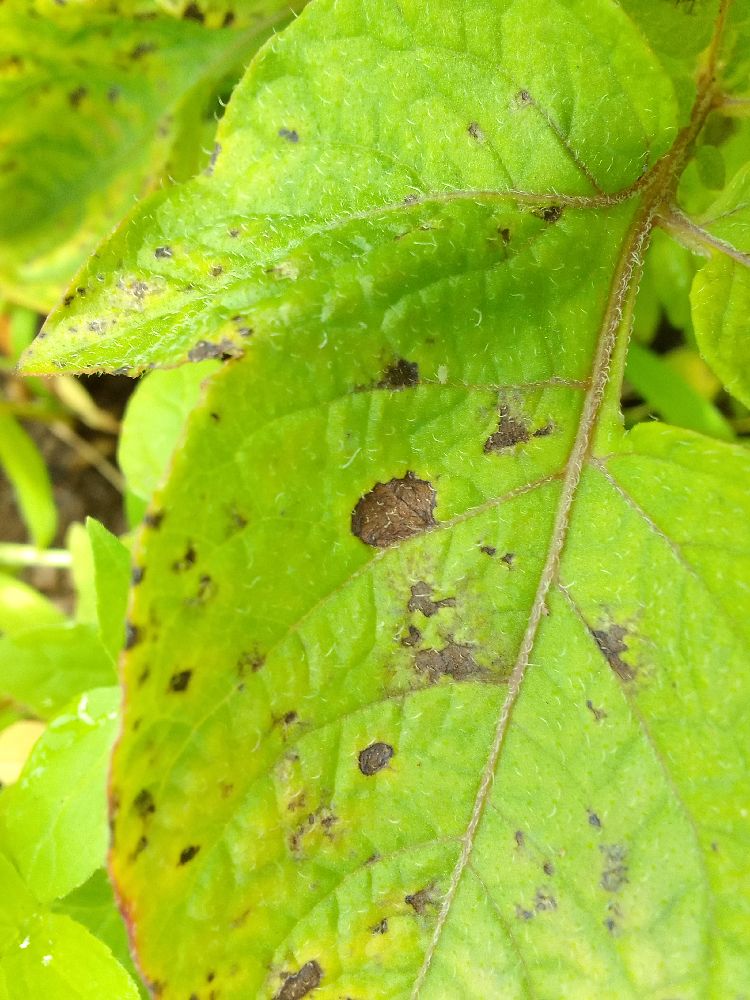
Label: Early blight